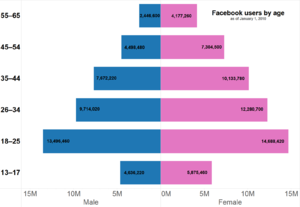
Un influenceur est une personne qui, par son statut, sa position ou son exposition médiatique, est capable d'être un relais d'opinion influençant les habitudes de consommation dans un but marketing.